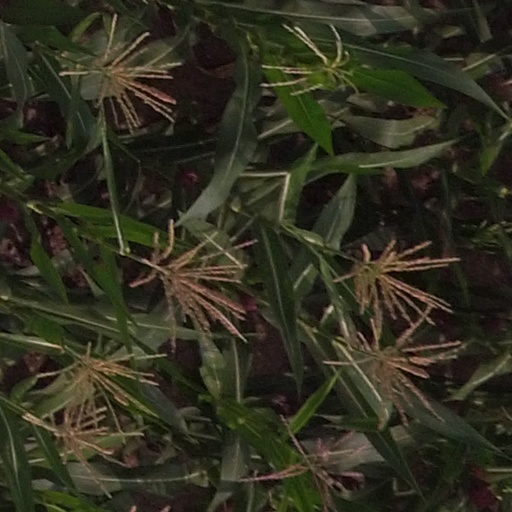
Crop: maize; corn